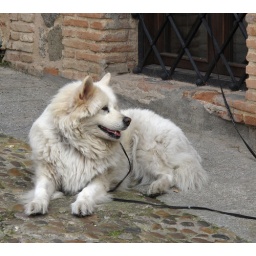
It's always a joy to see healthy dogs and cats when traveling. This pup was resting happily in Toledo.